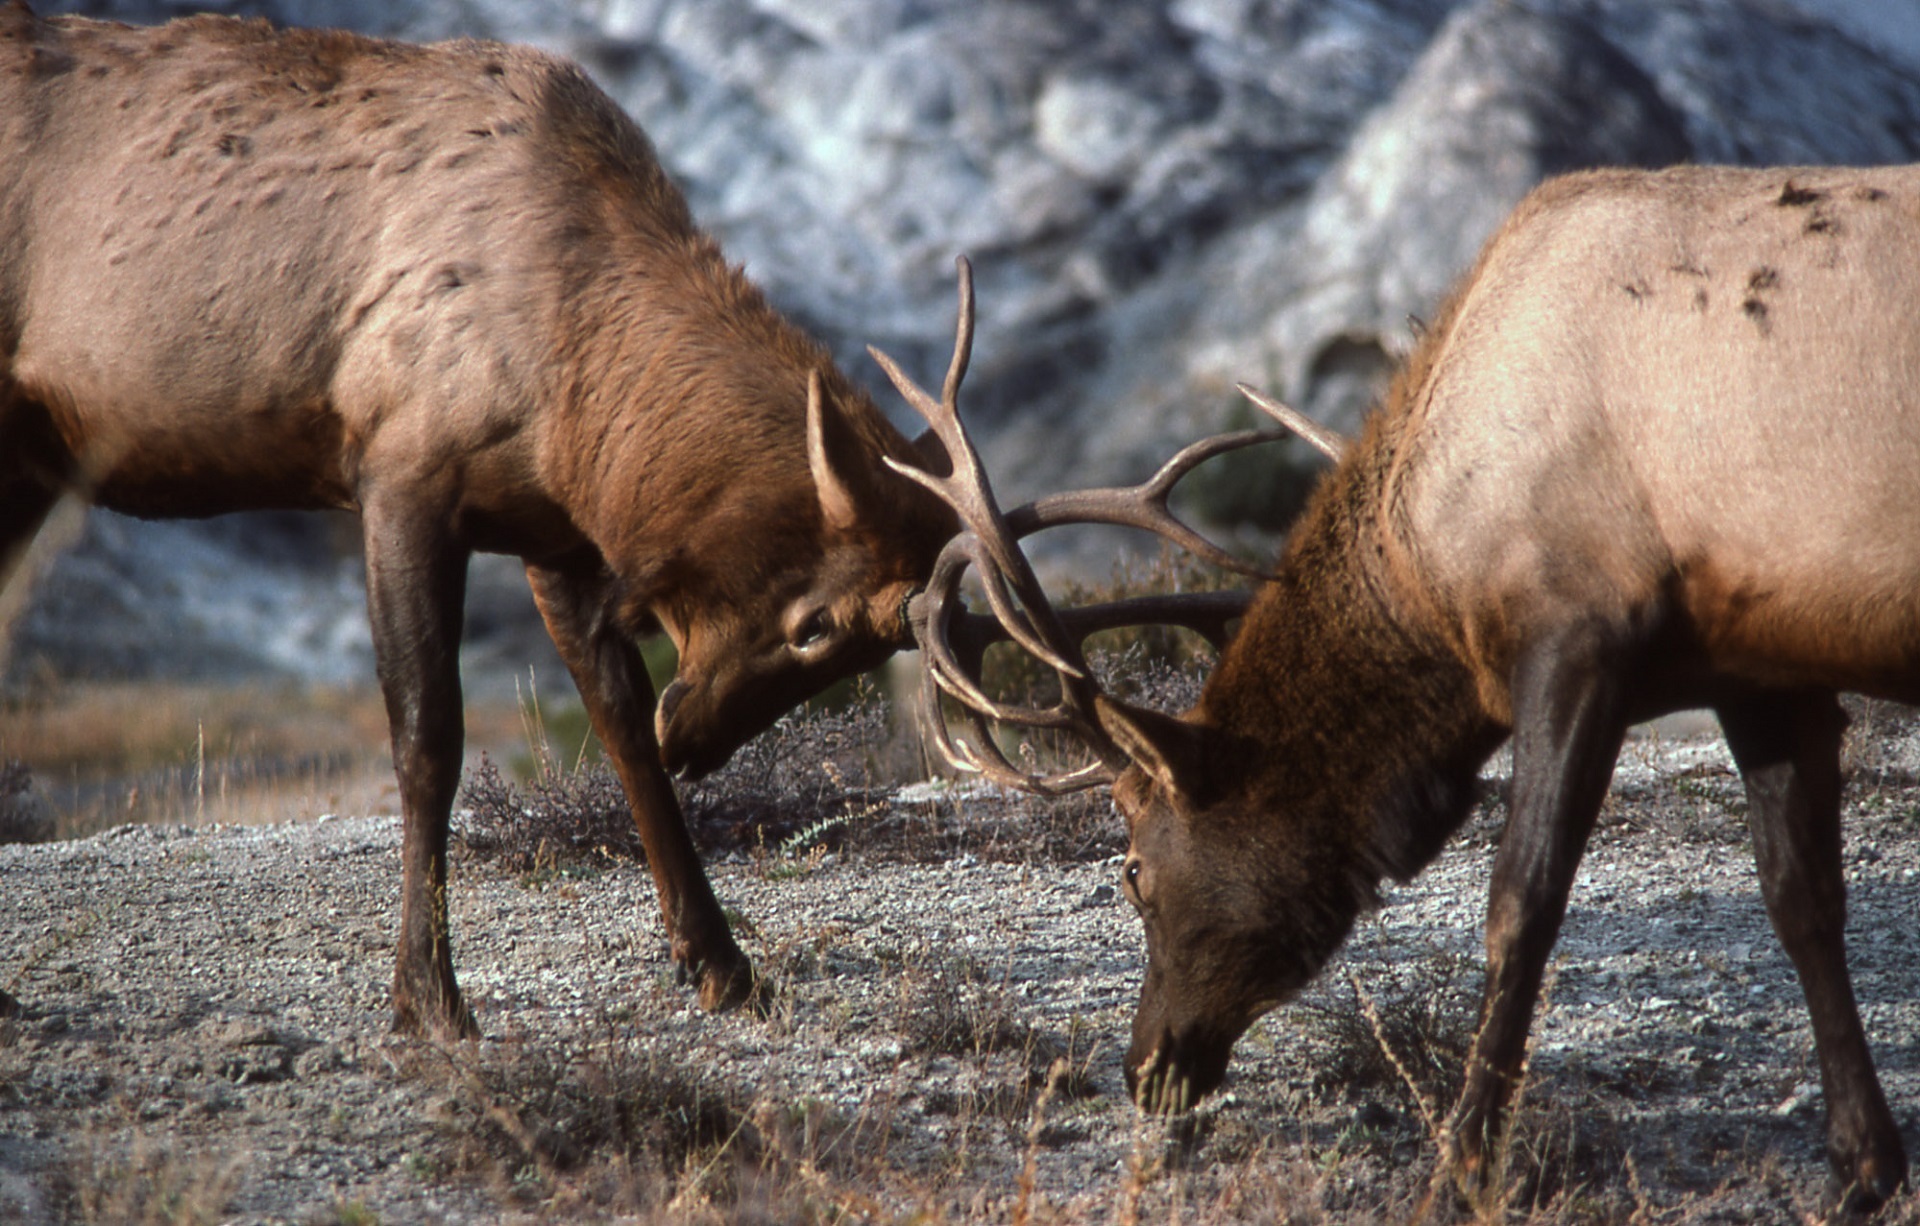
nature, wilderness, meadow, wildlife, deer, mammal, fauna, outdoors, fighting, vertebrate, horns, males, elk, sparring, bull elk, cattle like mammal